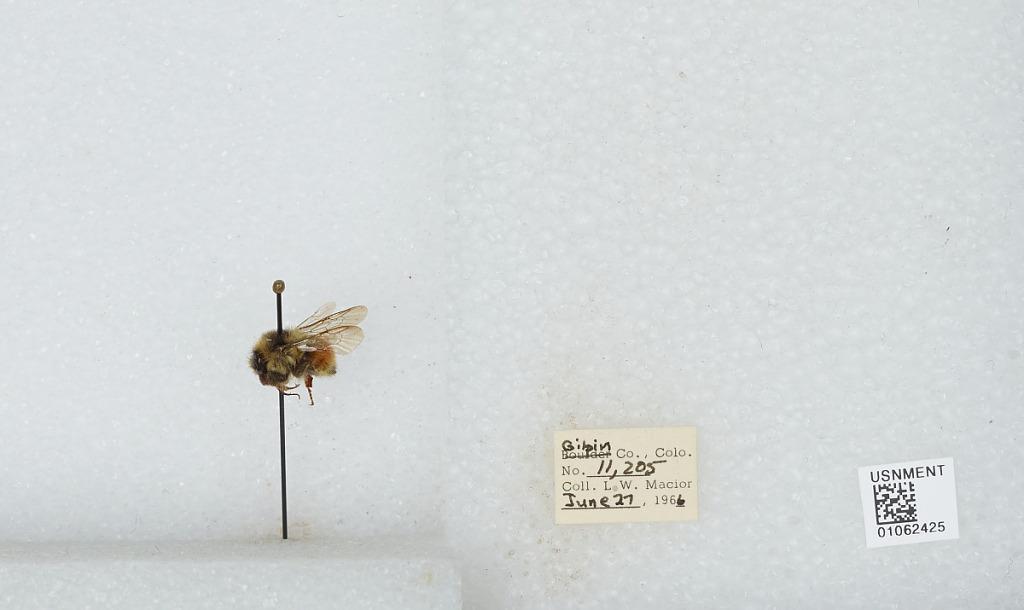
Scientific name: Bombus (Pyrobombus) bifarius Cresson
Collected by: L. Macior
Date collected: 1966-6-27
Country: United States
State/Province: Colorado
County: Gilpin
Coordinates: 39.86, -105.52